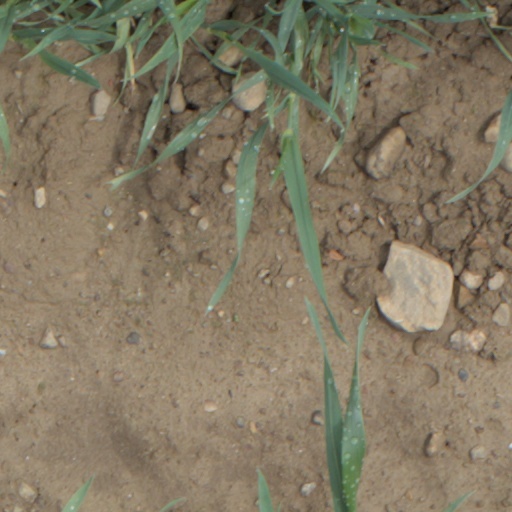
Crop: wheat